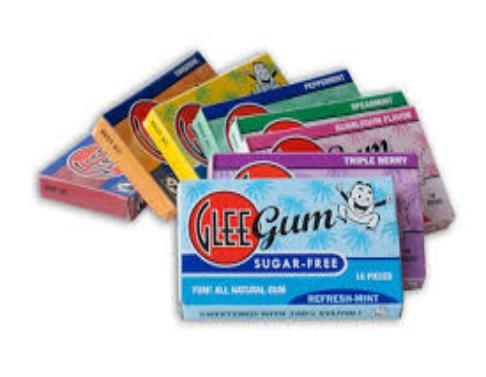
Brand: Glee Gum
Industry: Food